Donga River

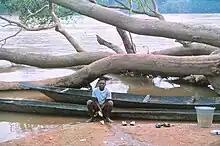
Donga River at Abong, Nigeria in December 1990

The Donga River is a river in Nigeria and Cameroon. The river arises from the Mambilla Plateau in Eastern Nigeria, forms part of the international border between Nigeria and Cameroon, and flows northwest to eventually merge with the Benue River in Nigeria.